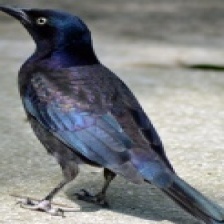
Species: COMMON GRACKLE
Scientific name: QUISCALUS QUISCULA